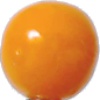
Label: physalis